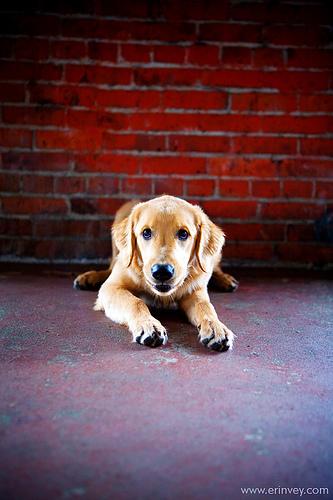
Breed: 5355-n000126-golden_retriever